Pornographic film actor

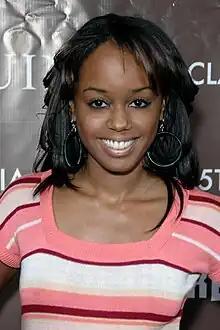
In fall 2009, the TV One series "Life After" chronicled Jaimee Foxworth's story in which she worked as a porn actress for a couple of years in order to support herself.

Ron Jeremy commented in 2008 that, "The average guy gets $300 to $400 a scene, or $100 to $200 if he's new." According to producer Seymore Butts in 2007, who runs his own sex-film recruitment agency as well as producing sex films, "depending on draw, female performers who perform in both straight and lesbian porn earn more than those who do just heterosexual scenes [and] usually make about US$200–800 while those who only do oral sex (blow job) usually only make about US$100–300 for the scene". In a 2004 interview conducted by Local10 news of Florida, it was claimed that individuals were offered $700 for sexual intercourse while shooting a scene of the popular series "Bang Bus". In 2001, actress Chloe said of pay-rates: "In Gonzo, you're paid not by the picture, but by the scene. So it's girl-girl: $700, plus $100 for an anal toy. Boy-girl: $900. Anal: $1,100. Solo: $500. DP: $1,500."